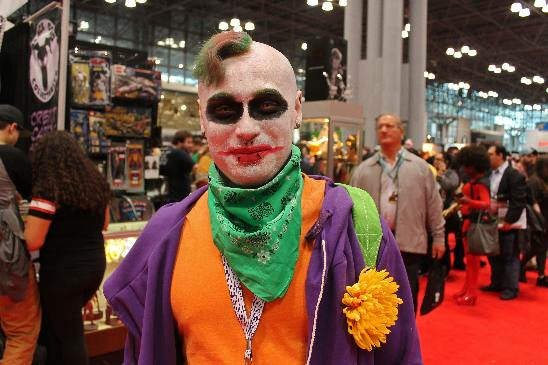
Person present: Yes